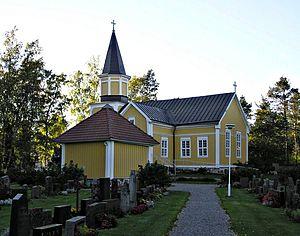
Vahto est une ancienne commune située dans le sud-ouest de la Finlande, dans la région de Finlande du Sud-Ouest.